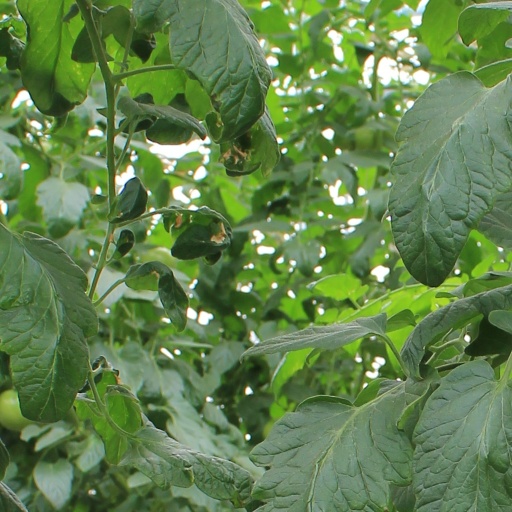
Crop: tomato